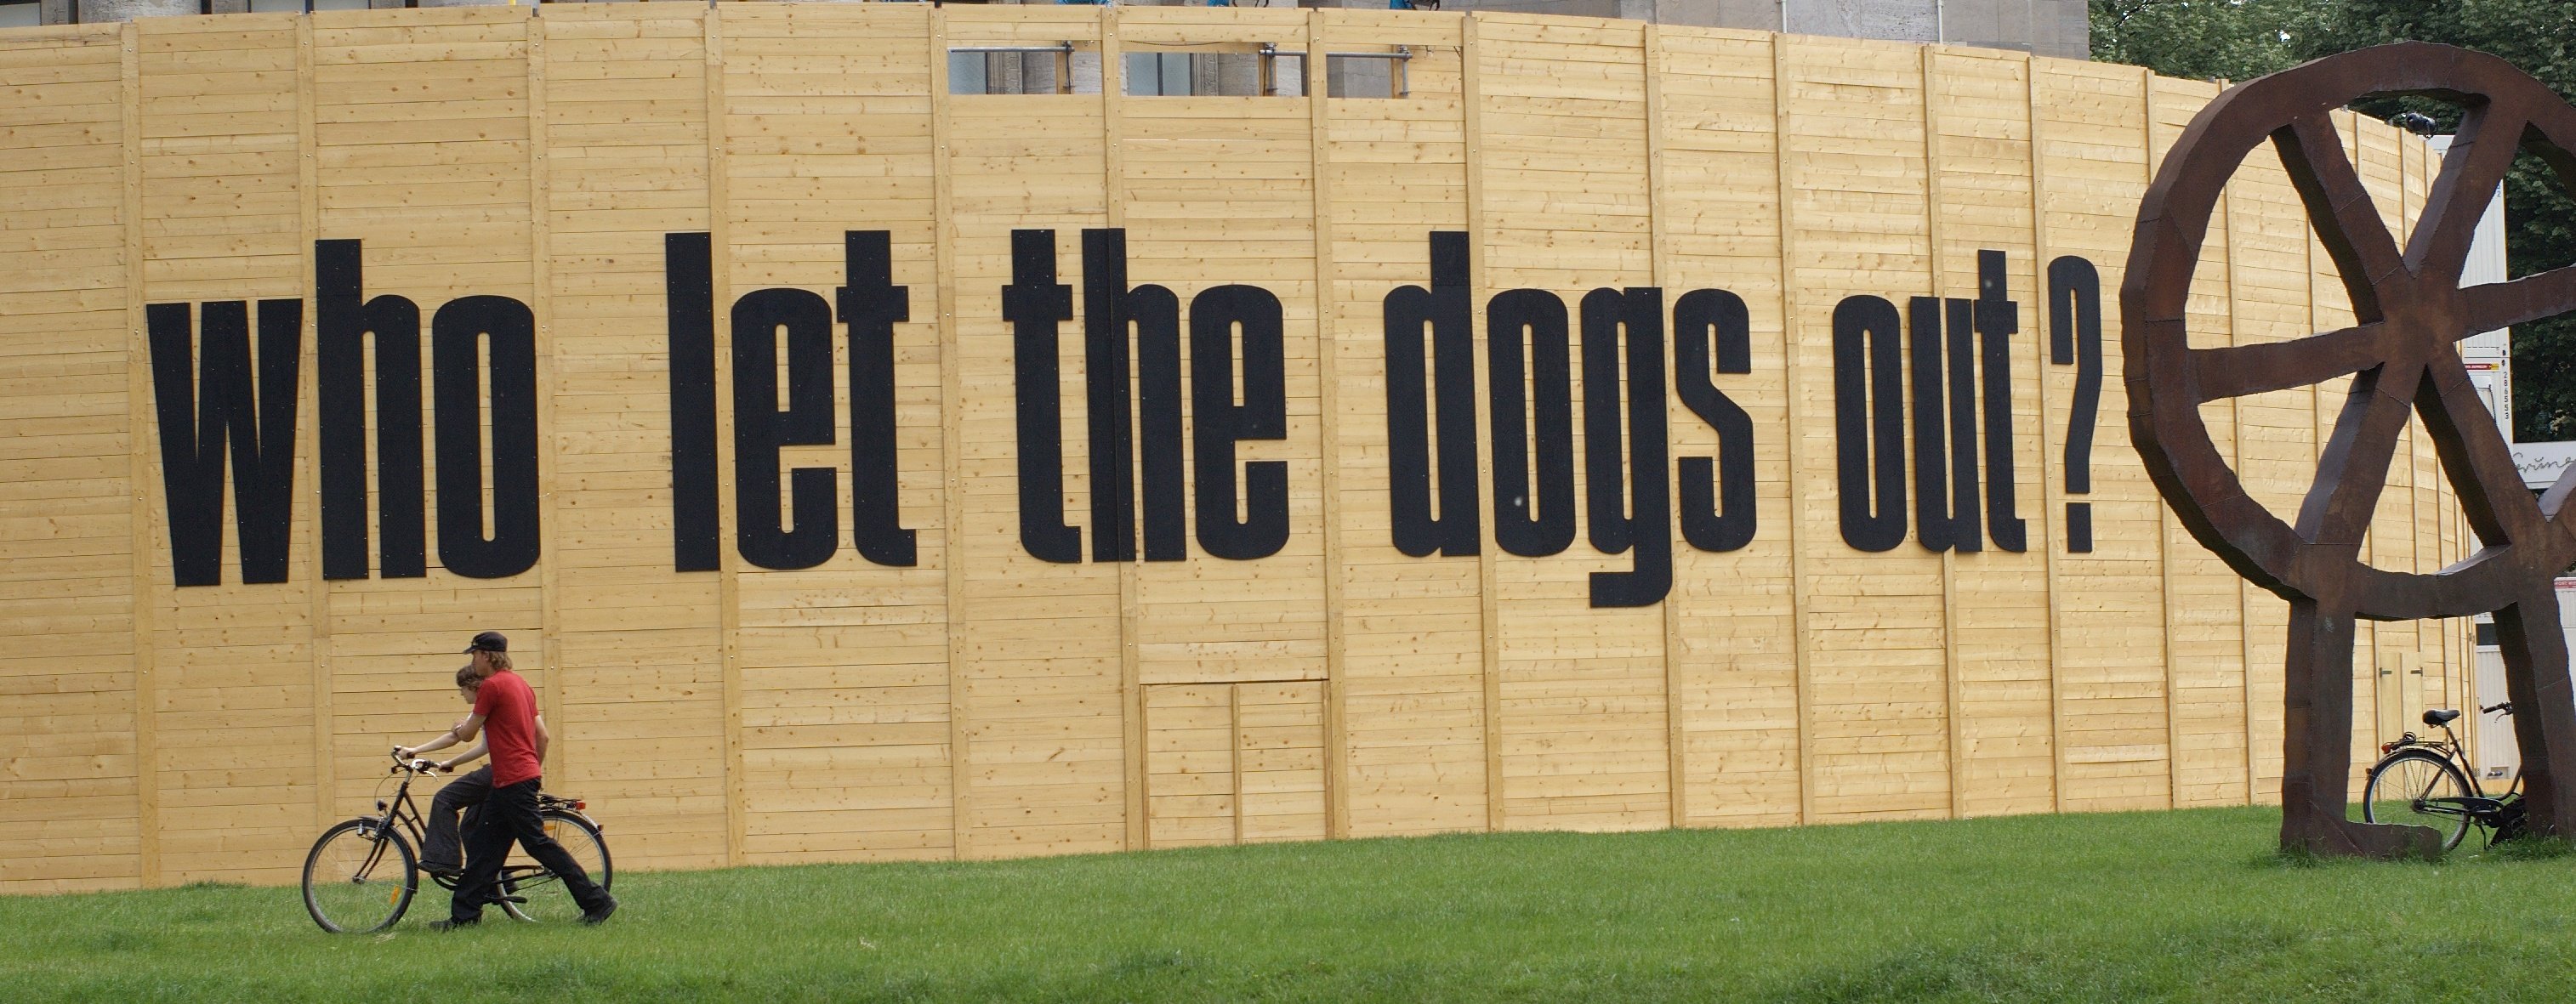
grass, building, wall, advertising, recreation, facade, signage, art, 50mm, signs, rawtherapee, germany, deutschland, berlin, pentax, lenstagged, steffenzahn, k100d, justpentax, berlinmitte, iamflickr, schilder, fa50, fa50mm, smcpentaxfa11450mm, pentaxfa50mm, smcpfa50mmf14